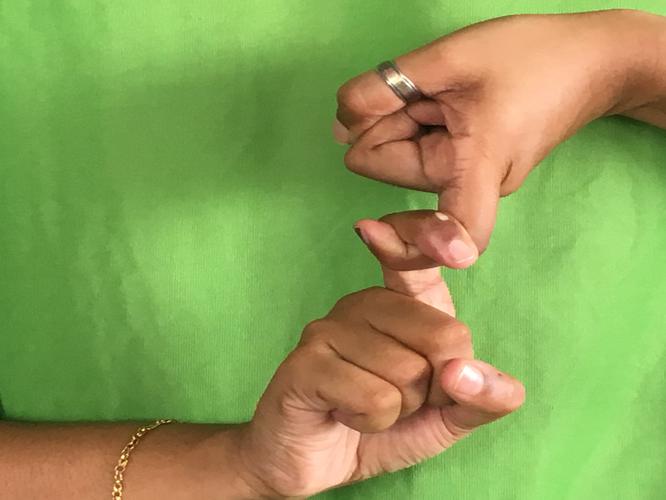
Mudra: Pasha
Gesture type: double_hand